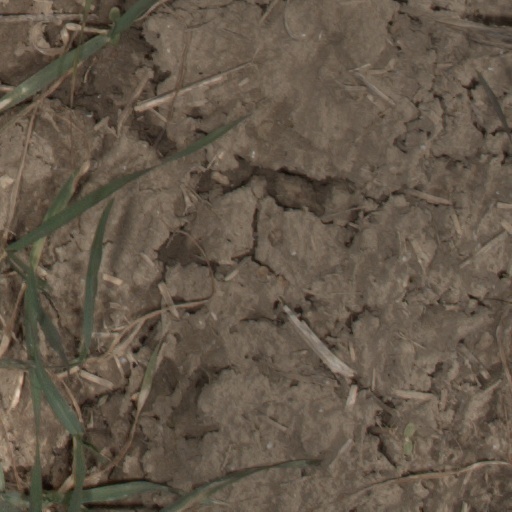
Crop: wheat